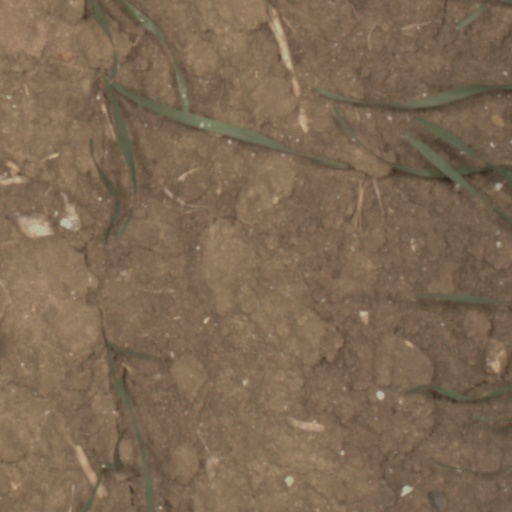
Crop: wheat